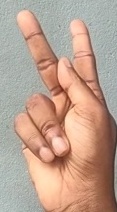
ASL sign: K